Siege of Adoni

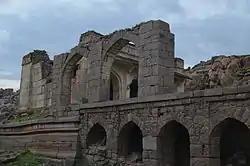
Adoni fort

The siege of Adoni was a military conflict that occurred between the forces of Tipu Sultan of the Kingdom of Mysore and the Maratha Confederacy allied with the Nizam of Hyderabad in 1786.